Kingdom of Kaffa

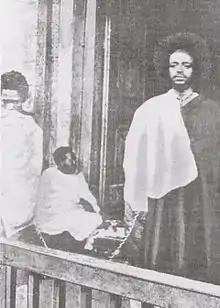
Gaki Sherocho in 1897

The last Kaffa king, Gaki Sherocho, resisted for months the combined armies of Welde Giyorgis Aboye, Ras Damisse, and King Abba Jifar II of Jimma, until he was captured 11 September 1897, and was first sent to Ankober, then to Addis Ababa. Kaffa was then held as a fief by Wolde Giyogis until 1914. During his visit to Kaffa in 1897, Alexander Bulatovich had the opportunity to study the culture of the inhabitants, describing them in his book "With the Armies of Menelik II, emperor of Ethiopia", identifying a number of practices in common with the more familiar Amhara people.